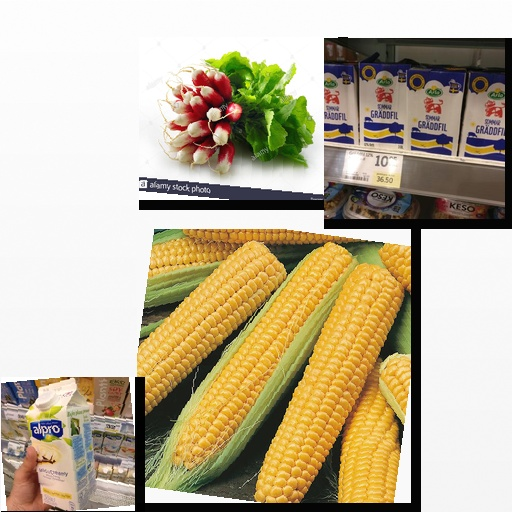
Food items: radish, vanilla_soy_yogurt, corn, sour_cream